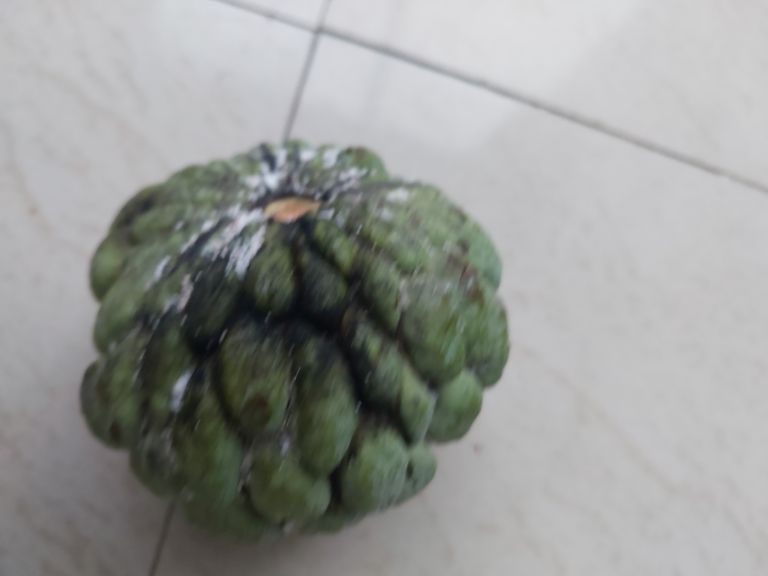
Disease label: Athracnose